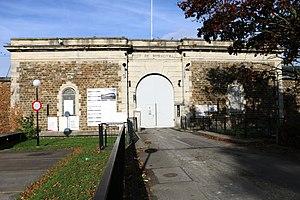
Porte du fort de Romainville
Le fort dit « de Romainville » est situé dans le quartier de l’Avenir de la ville des Lilas. Cette appellation remonte à l’époque de sa construction, de 1844 et 1848, car la commune des Lilas n’a été détachée de Romainville, de Pantin et de Bagnolet que le 24 juillet 1867. Le fort de Romainville a été un camp d'internement pendant la Seconde Guerre mondiale.